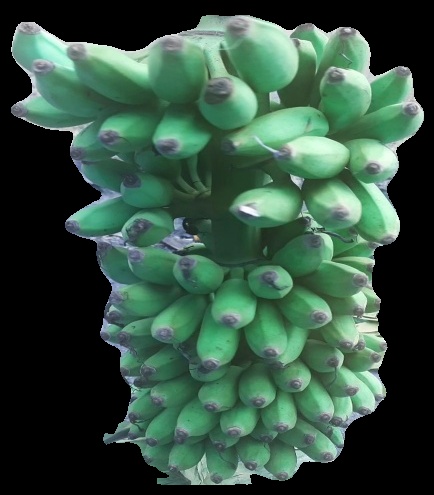
Variety: elakki-bale
Grade: grade2